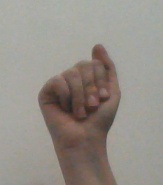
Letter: saad